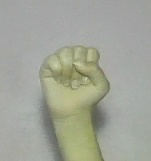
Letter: saad